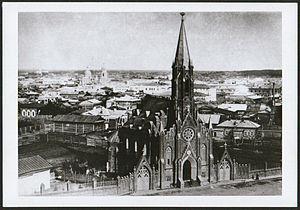
L'église Notre-Dame-de-l'Assomption, dite également l'église polonaise, est une église de style néogothique située à Irkoutsk en Sibérie.